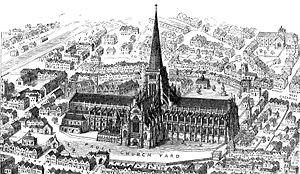
La cathédrale Saint-Paul de Londres est la cathédrale du diocèse de Londres de l'Église d'Angleterre. Elle a été construite après la destruction de l'ancien édifice lors du grand incendie de Londres de 1666. Elle couronne Ludgate Hill, site qui accueillit quatre sanctuaires avant la cathédrale actuelle et se trouve dans la Cité de Londres, cœur historique de la ville devenu aujourd’hui le principal quartier d'affaires londonien. Elle est considérée comme étant le chef-d'œuvre de l'architecte britannique Christopher Wren.